Glucose 6-phosphatase

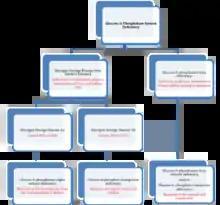
Breakdown of the various constituents of glucose 6-phosphatase system deficiency

The specific cause of the GSD-1a stems from nonsense mutations, insertions/deletions with or without a shift in the reading frame, or splice site mutations that occur at the genetic level. The missense mutations affect the two large luminal loops and transmembrane helices of glucose 6-phosphatase-α, abolishing or greatly reducing activity of the enzyme. The specific cause of GSD-1b stems from "severe" mutations such as splice site mutations, frame-shifting mutations, and substitutions of a highly conserved residue that completely destroyed G6PT activity. These mutations lead to the prevalence of GSD-1 by preventing the transport of glucose-6-phosphate (G6P) into the luminal portion of the ER and also inhibiting the conversion of G6P into glucose to be used by the cell.